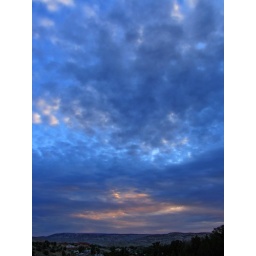
#3 of 3 stages in the same sunrise, seen while walking the dogs